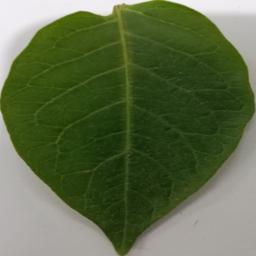
Etiqueta: Sana